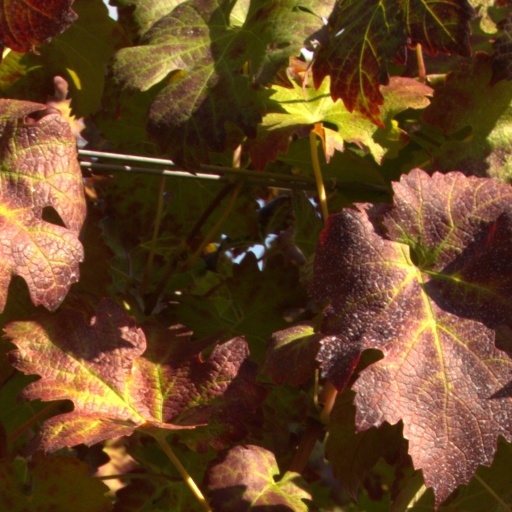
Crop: grape